Liévin

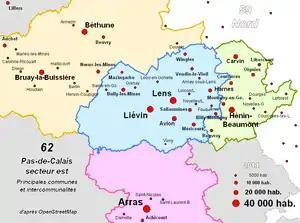
East of Pas-de-Calais (Béthune, Lens, Hénin-Beaumont)

Coal was discovered in the vicinity of Lens, Pas-de-Calais in 1849, and near Liévin in 1857. This precipitated a time of great productivity, prosperity, and population growth. The population of Liévin was 25,698 in 1914.